Nozoki Ana

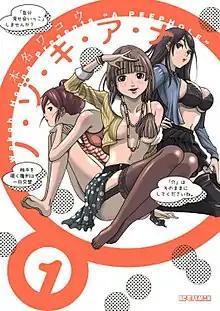
Cover of the first manga volume

is a Japanese manga series written and illustrated by Honna Wakou about two college students, Tatsuhiko Kido and Emiru Ikuno, who are neighbors in the same apartment complex and are connected by a small "peephole" between their rooms. "Nozoki Ana" was serialized in Shogakukan's "Moba Man" mobile phone manga magazine/website from 2009 to 2013, with its chapters collected in thirteen "tankōbon" volumes.